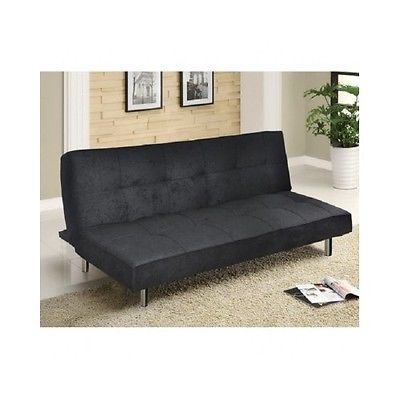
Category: sofa